India national football team

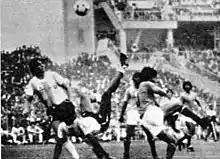
India vs Argentina match at the Eden Gardens during the 1984 Nehru Cup.

India returned to the Asian Games in 1966. Despite their performance two years prior during the AFC Asian Cup, India could not go beyond the group stage as the team finished third, behind Japan and Iran. Four years later, during the 1970 Asian Games, India came back and took third place during the tournament. The team defeated Japan 1–0 during the bronze-medal match.